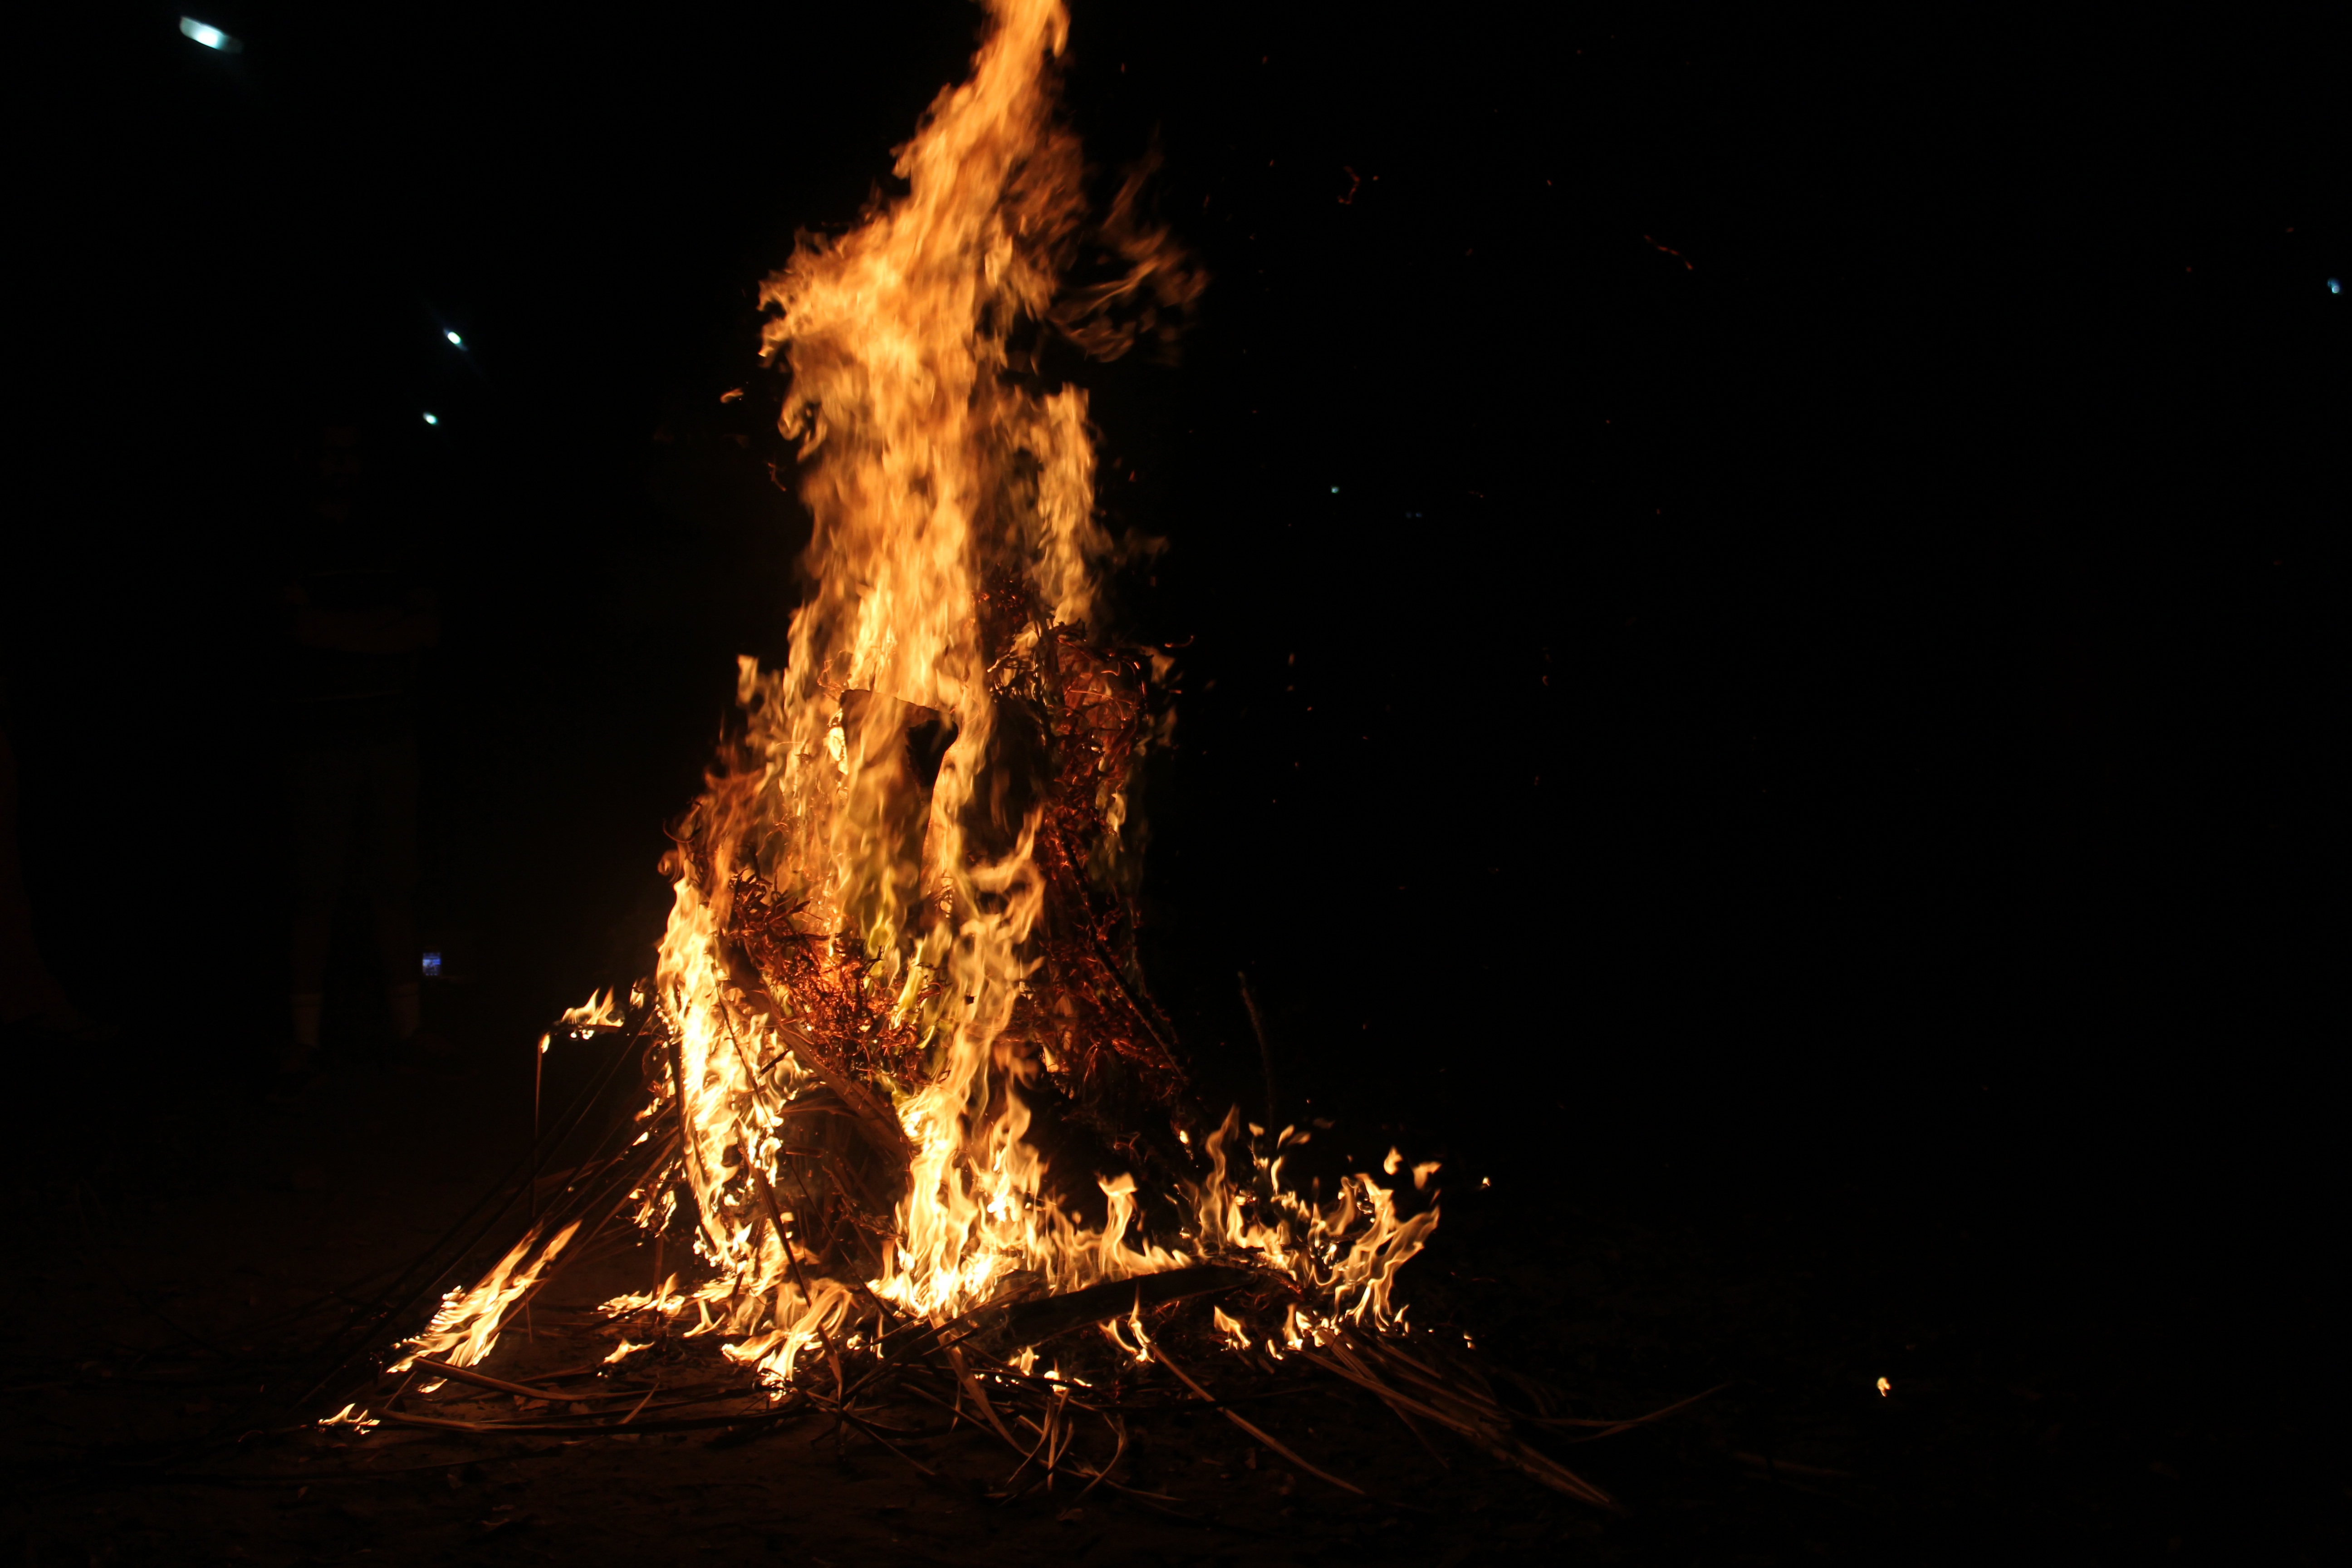
fire, campfire, bonfire, night, flame, darkness